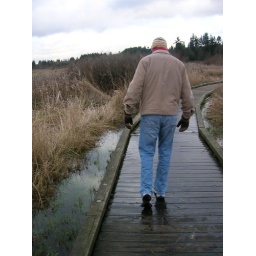
The boards would sink under our weight and water gushed up around our feet.